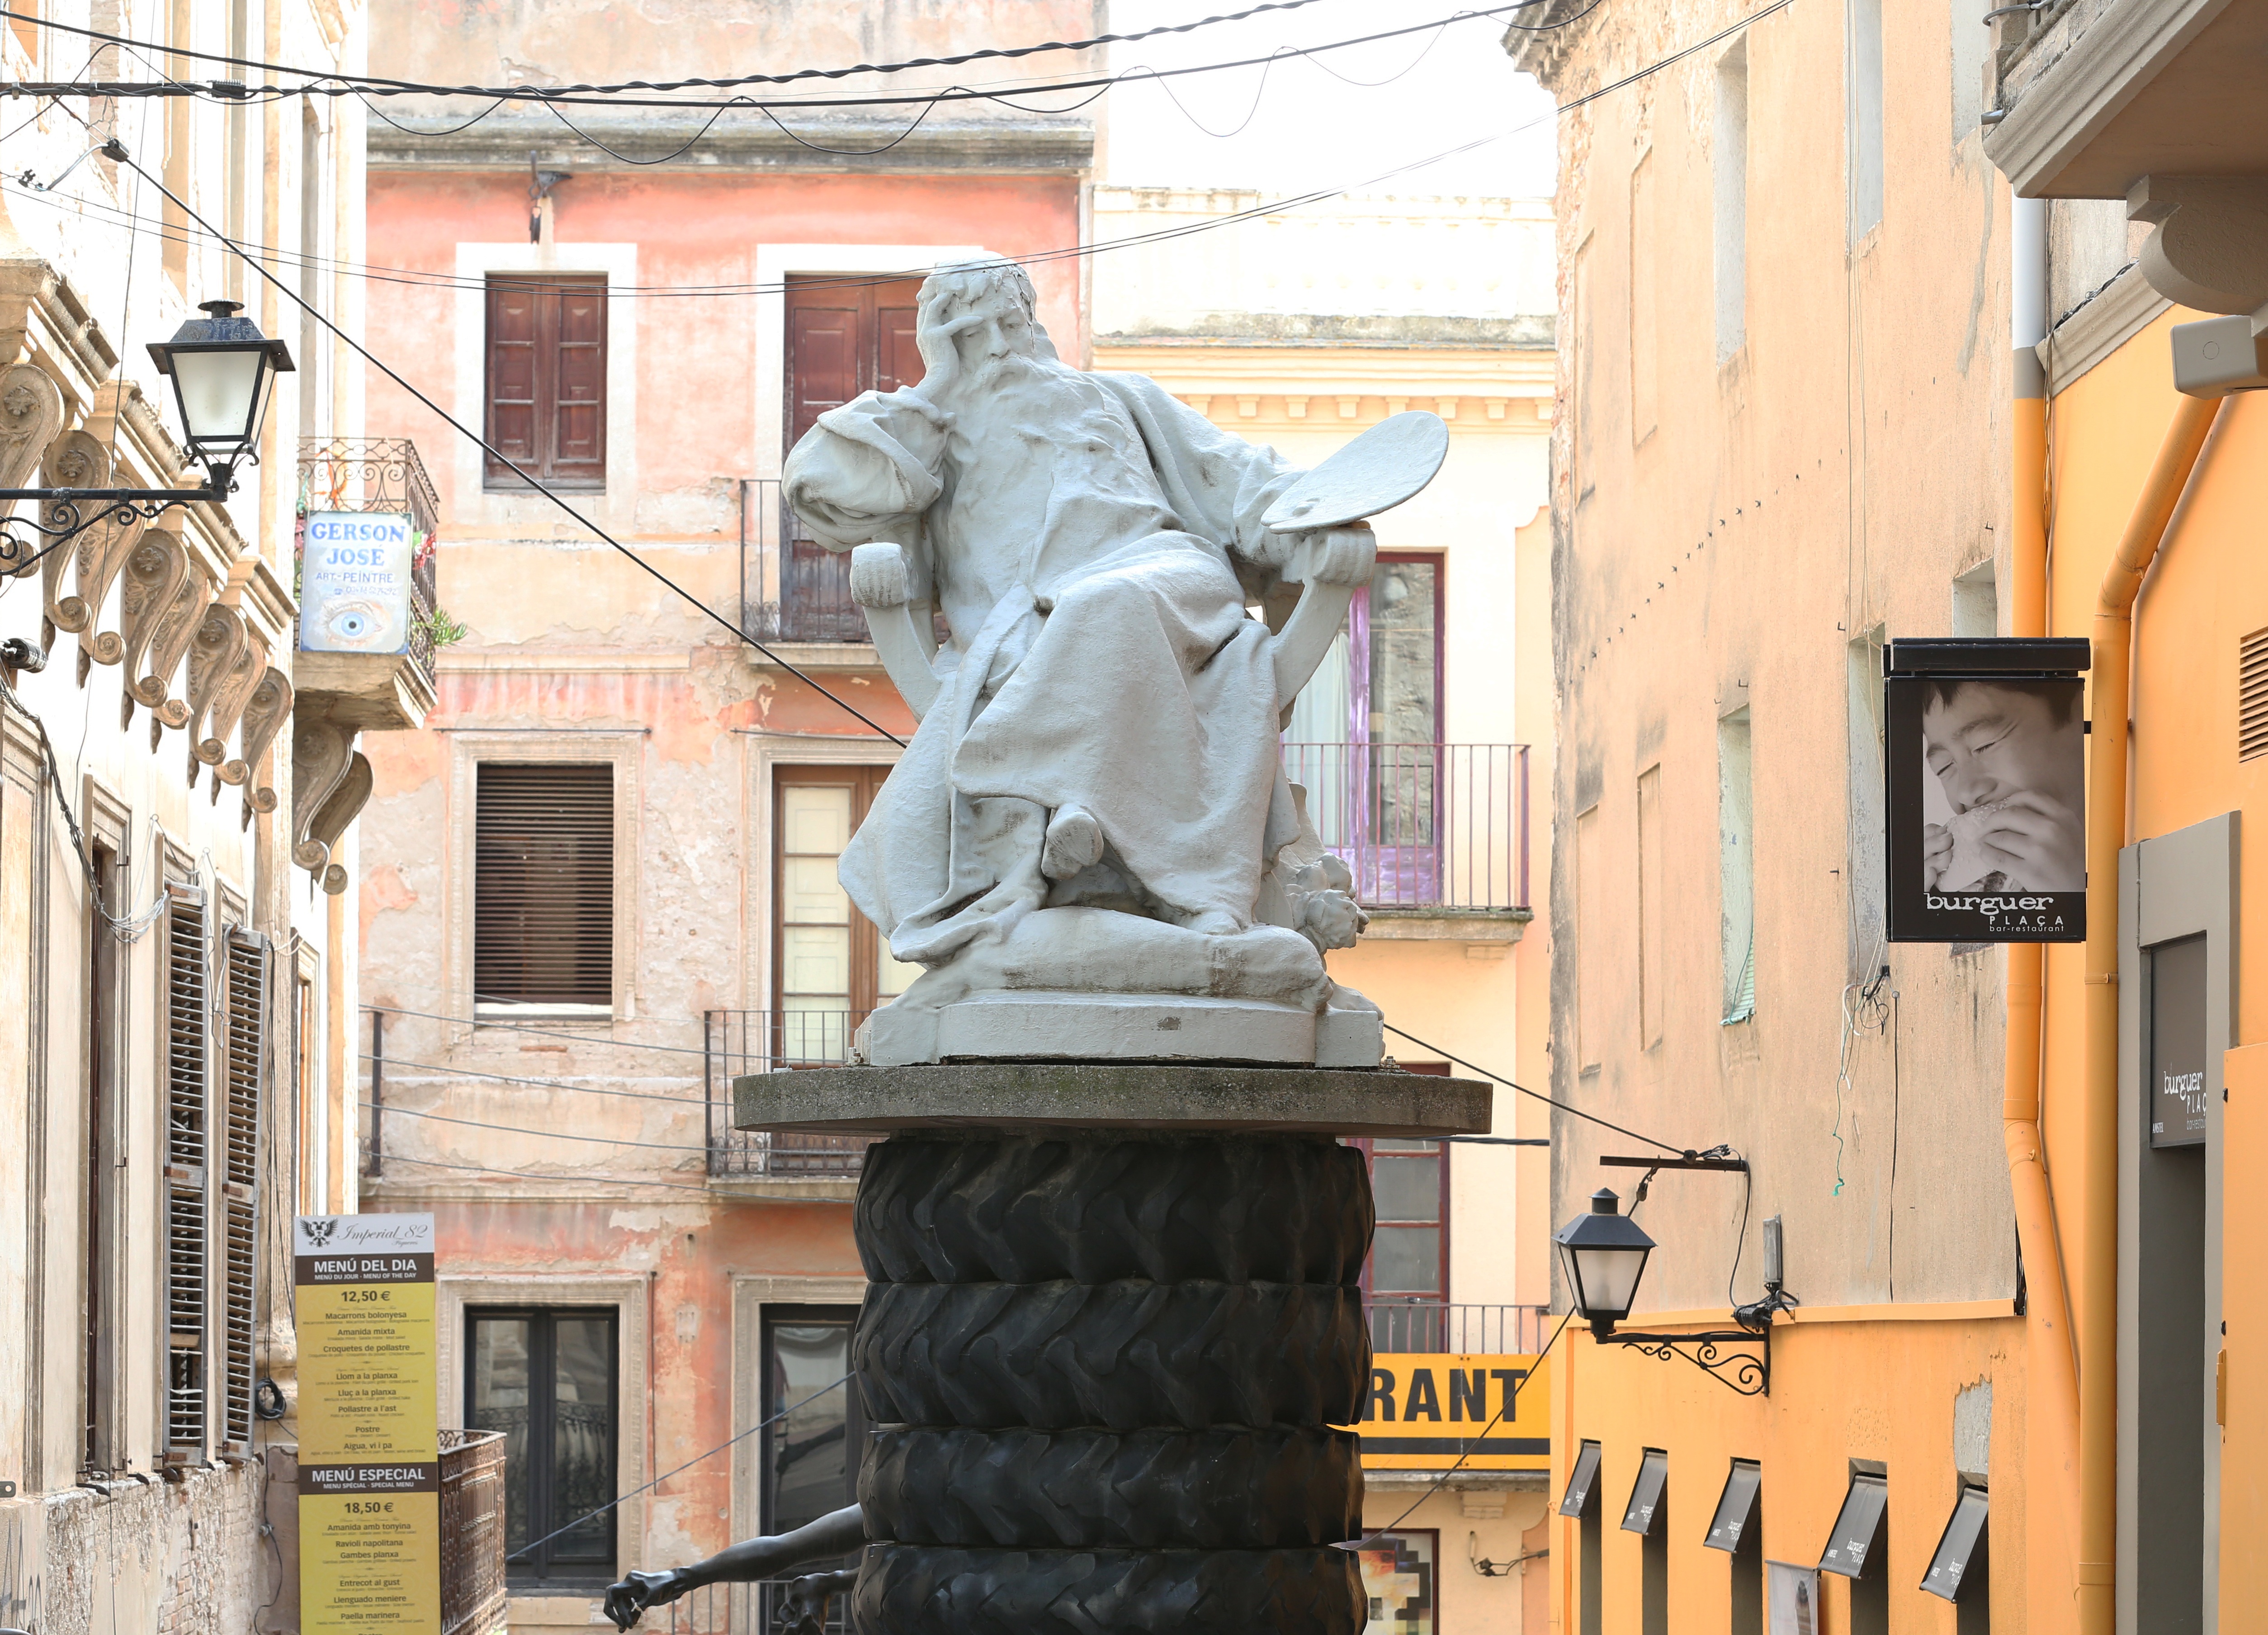
street, monument, statue, museum, facade, sculpture, art, catalonia, history, salvador, dali, ancient history